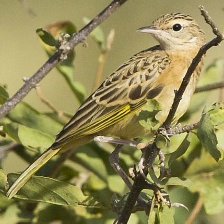
Species: GOLDEN PIPIT
Scientific name: TMETOTHYLACUS TENELLUS